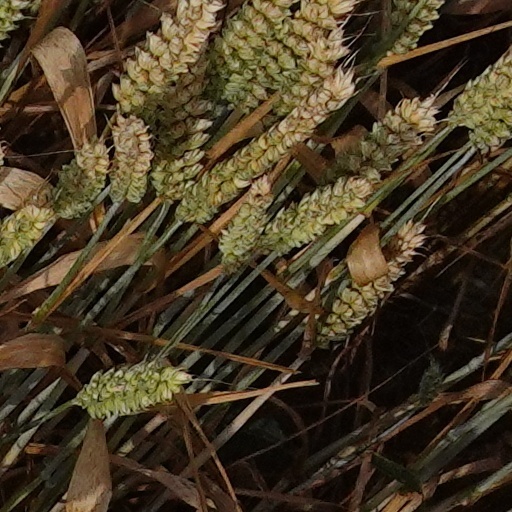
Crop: wheat